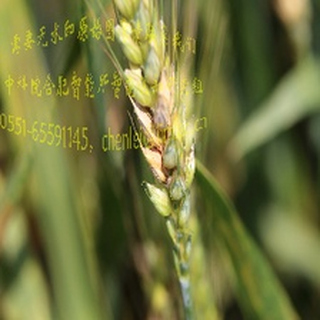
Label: wheat_fusarium_head_blight